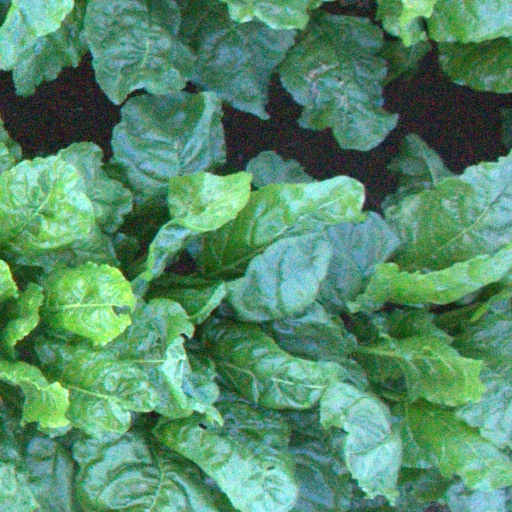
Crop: sugar beet